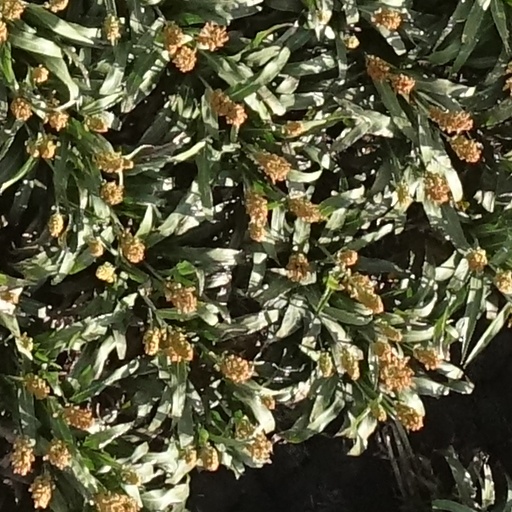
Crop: sorghum